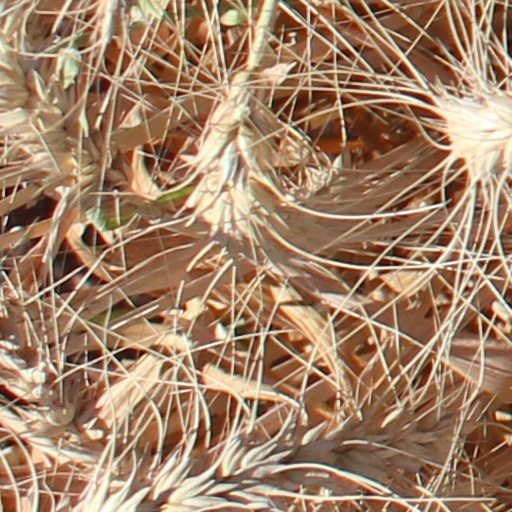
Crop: wheat